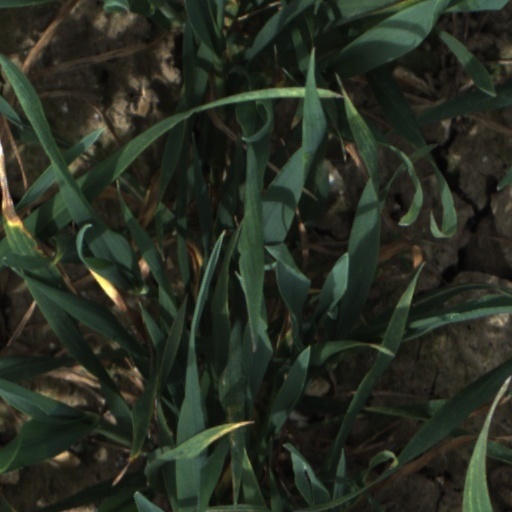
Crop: wheat